Sam Rydberg

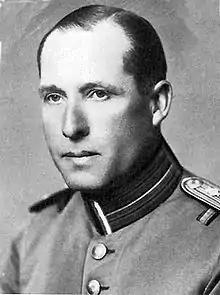
Sam Rydberg

Sam Rydberg was born in Nyköping, Sweden, in 1885. He started as a military musician at age 13 as a drummer at the Södermanland Regiment. After that he became a part of the military band of the Svea Engineer Corps 1906-1935 and after 1928 as the head of the band. The instrument he played was soprano cornet.